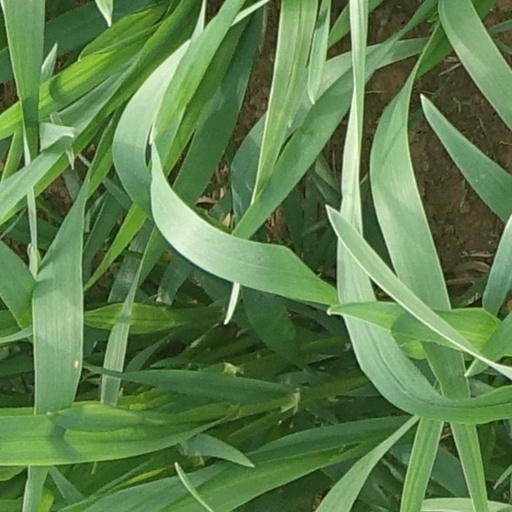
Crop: wheat